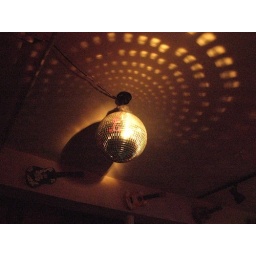
because its not a rock show in a tiki lounge till you turn the disco ball on